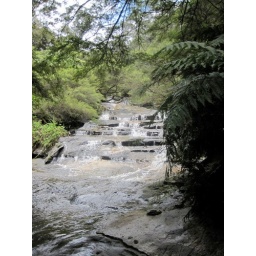
babbling brook near blue mountains